Penn's Park General Store Complex

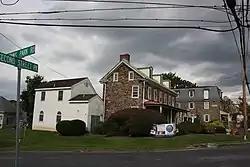
Penn's Park General Store Complex, October 2012

The Penn's Park General Store Complex, also known as the Gaines Property, is an historic, American commercial complex that is located in Penn's Park, Wrightstown Township, Bucks County, Pennsylvania.